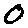
Label: 0